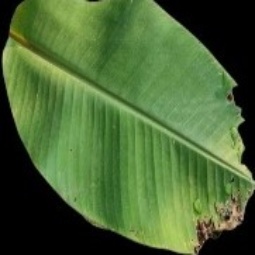
Label: Healthy